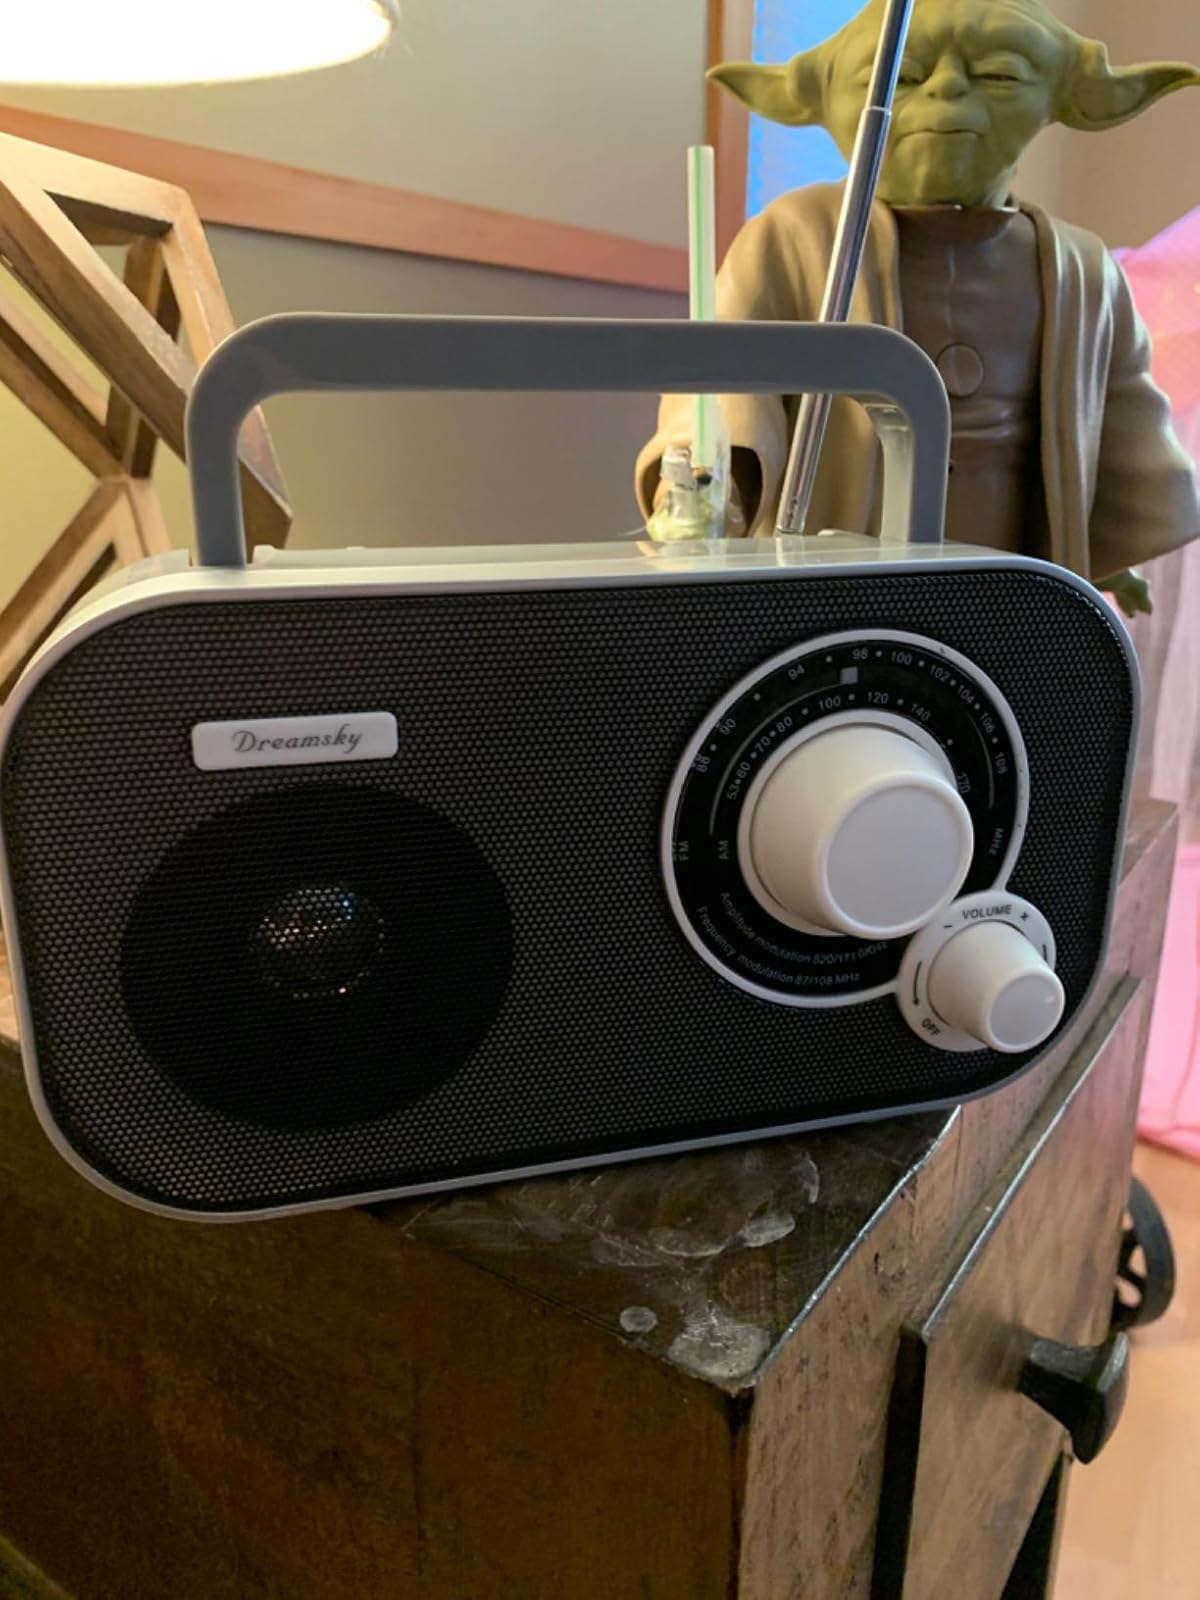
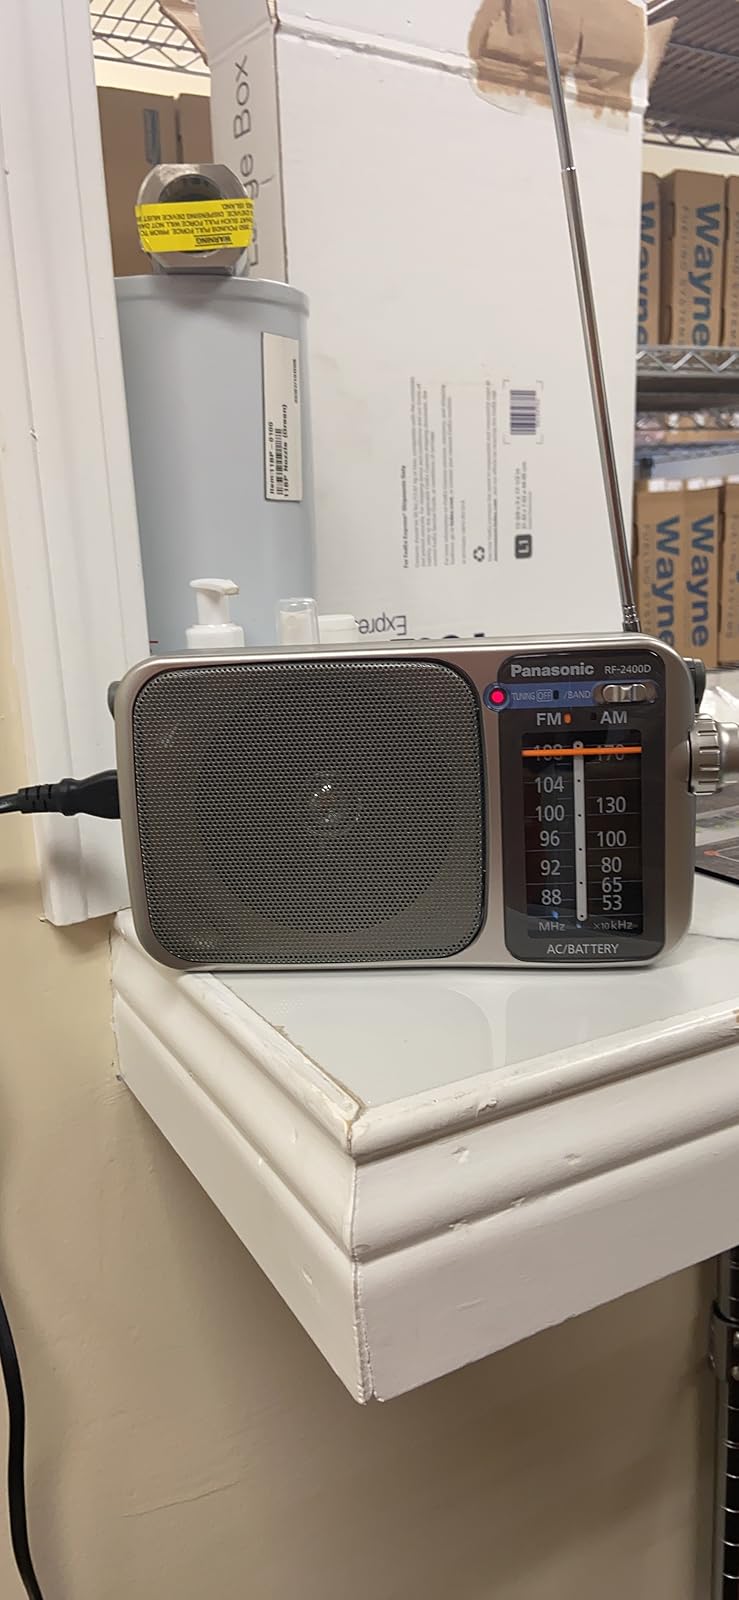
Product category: radio
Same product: no